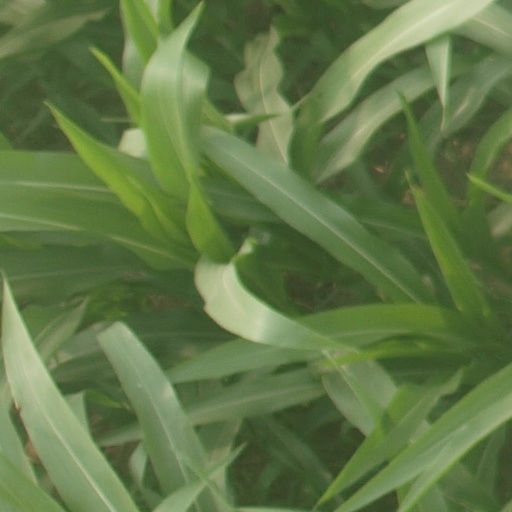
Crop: maize; corn